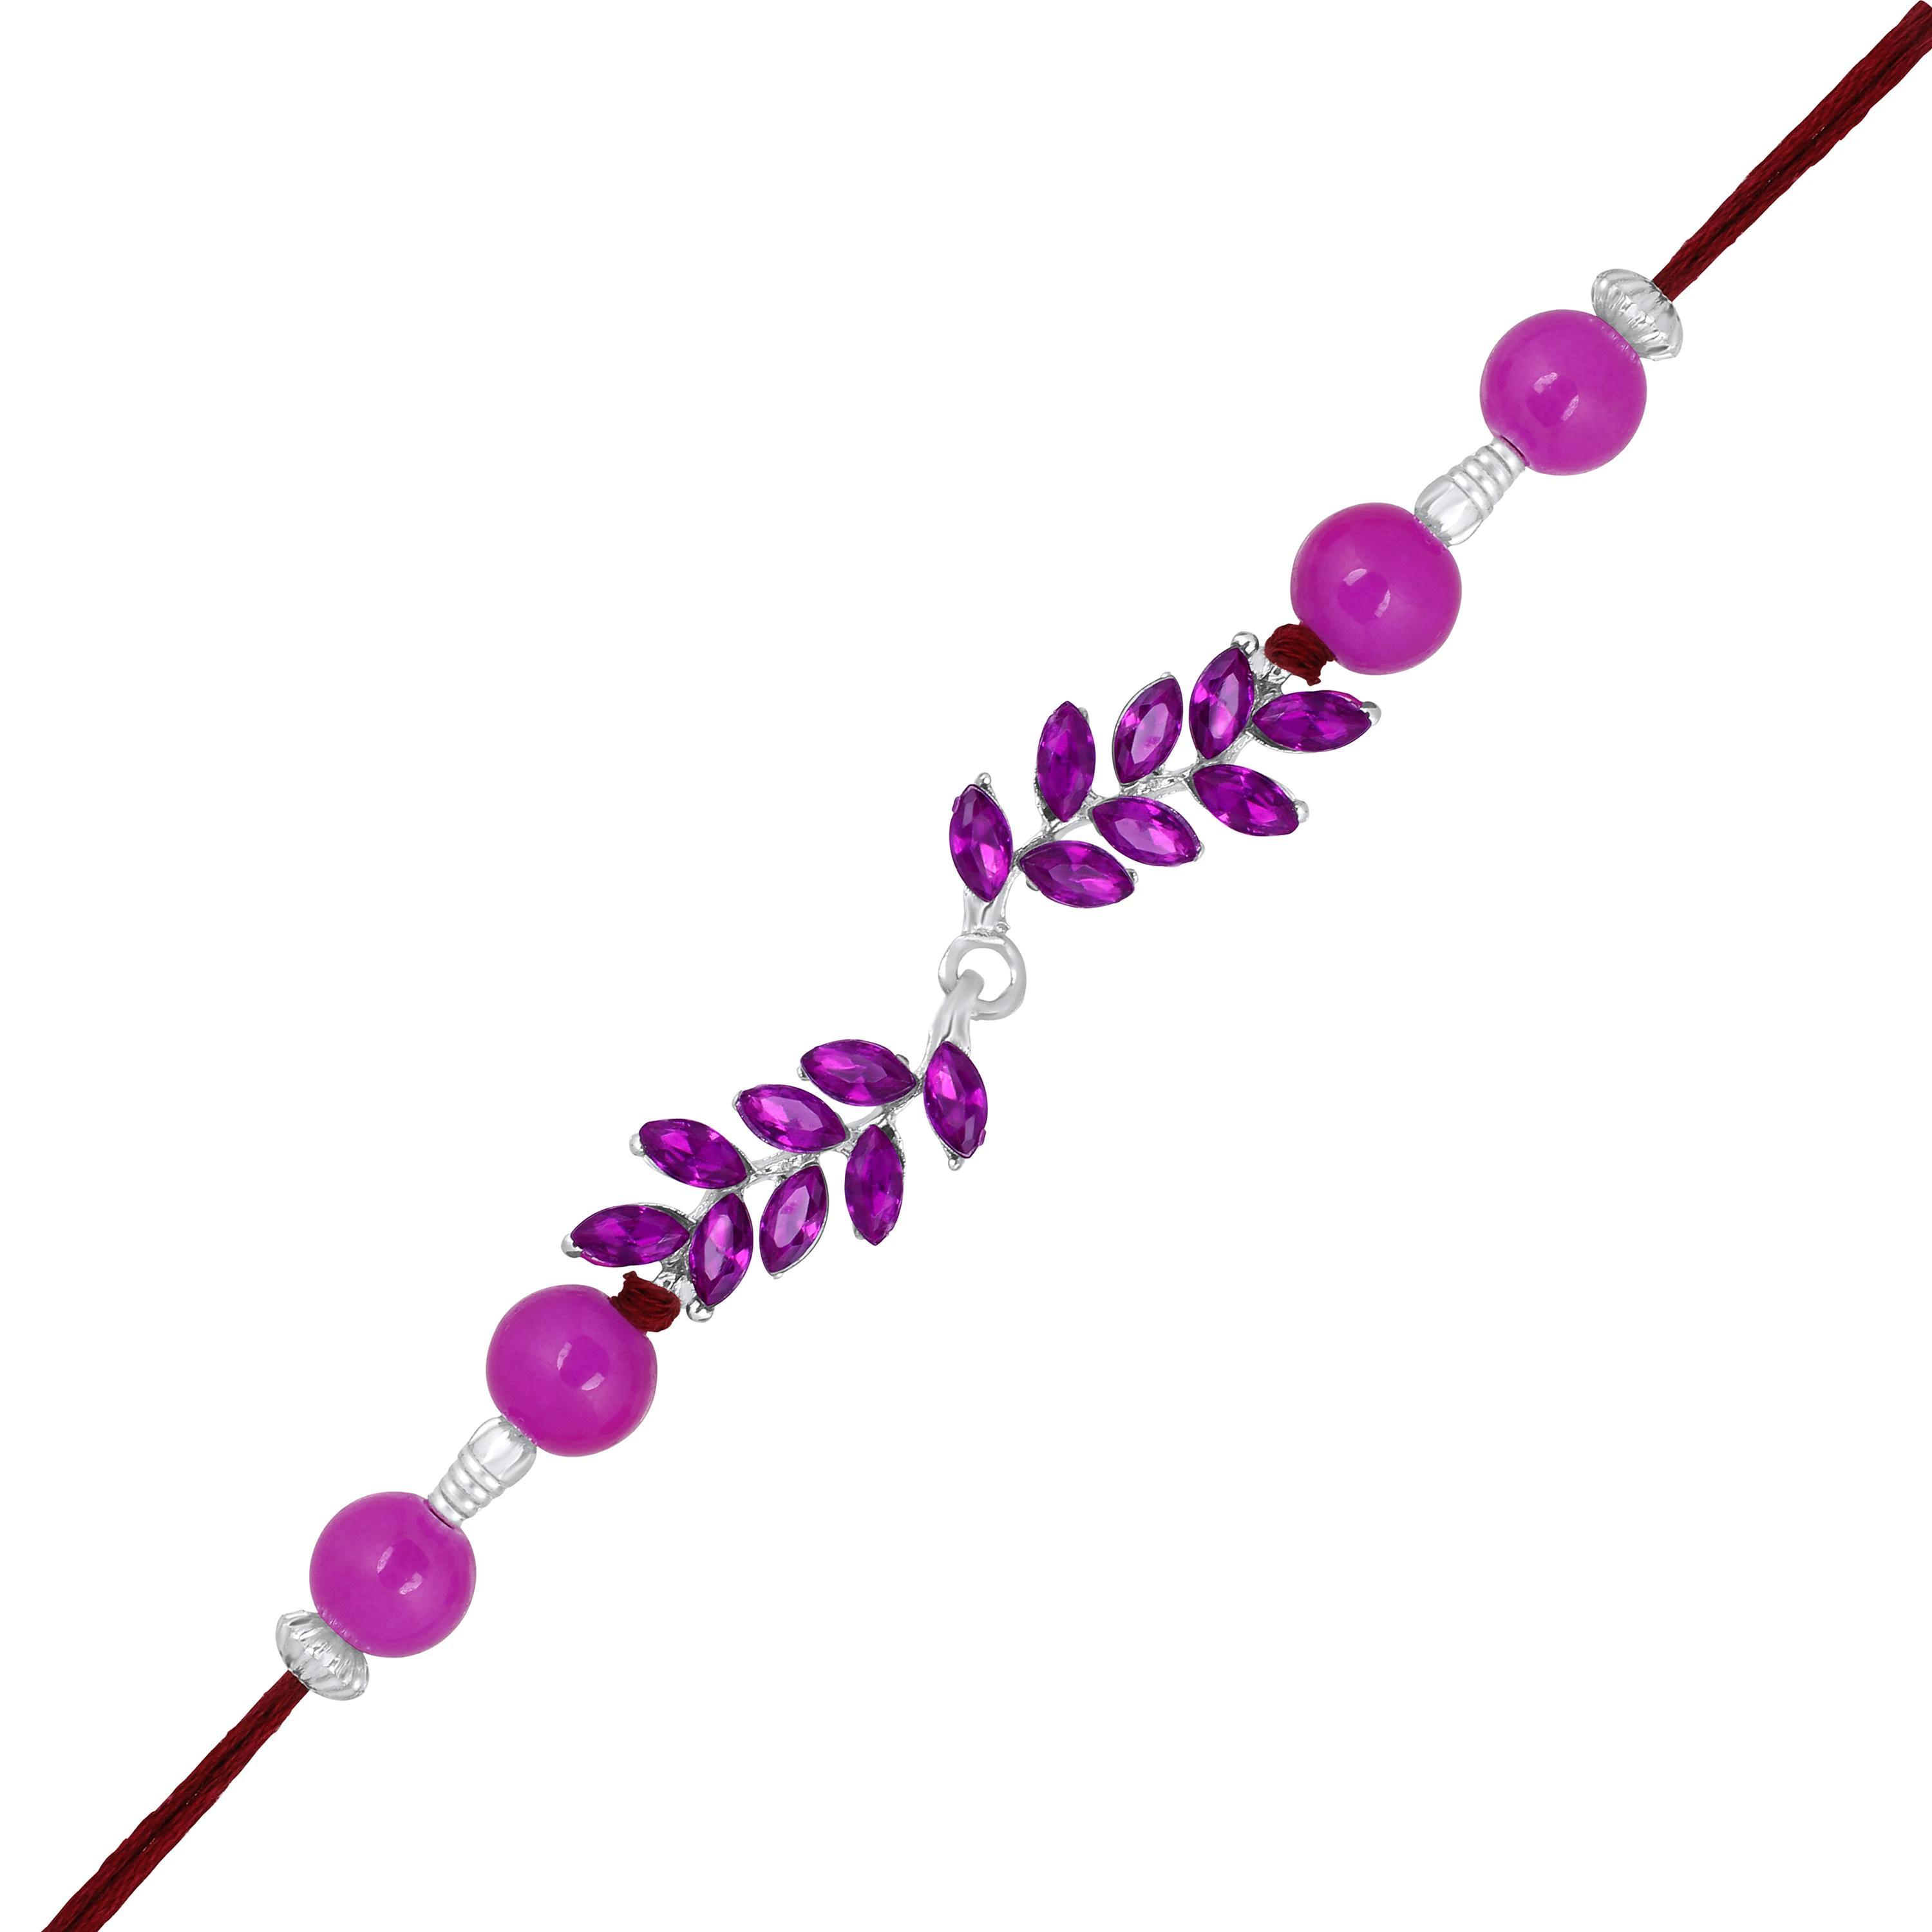
 Mahi Rhodium Plated Leafy Shape Purple Crystals Rakhi for Bhaiya, Brother, Bhai, Bro (RA1100784RPur)
Type: Rakhis
Brand: Mahi
Price: Rs. 249
 Celebrate Raksha Bandhan with our exquisitely crafted Rakhi, designed to strengthen the bond between siblings. This traditional Rakhi features intricate beadwork and durable thread, ensuring it stands the test of time. Handmade with care, each Rakhi is a unique and meaningful gift for your brother. Each Rakhi carries heartfelt blessings and good wishes for your brother's well-being and success. Celebrates the bond of love and protection between siblings, a cherished tradition in Indian culture.
Features: The Rakhi is adorned with vibrant colors and attractive embellishments that add a touch of elegance to the celebration.,Content in Box : 1 Rakhi ; Cultural Significance: This beautiful Rakhi will acknowledge your love for Your Brother with the promise that your bond with him will grow stronger as time goes on.,Vibrant Colors: Adding bright and playful colors to the celebration will make it stand out and make it more enjoyable.,Celebrate the bond of love and protection with our exquisite Rakhis. Share the joy of Raksha Bandhan Festival with this beautiful Rakhi, a token of love, protection and blessings.,Adjustable Size and Easy to tie: Designed to fit wrists of all sizes. It is simple and easy to tie the Rakhi securely and effortlessly.
Included: 1 Rakhi